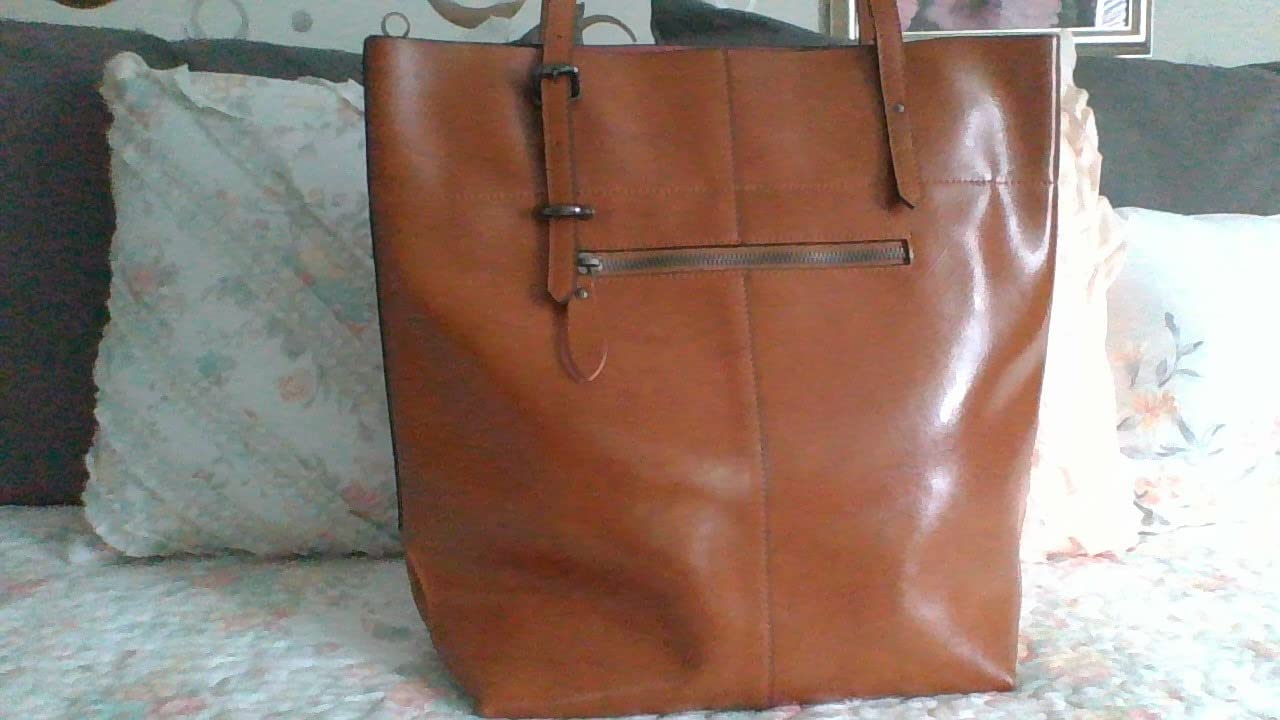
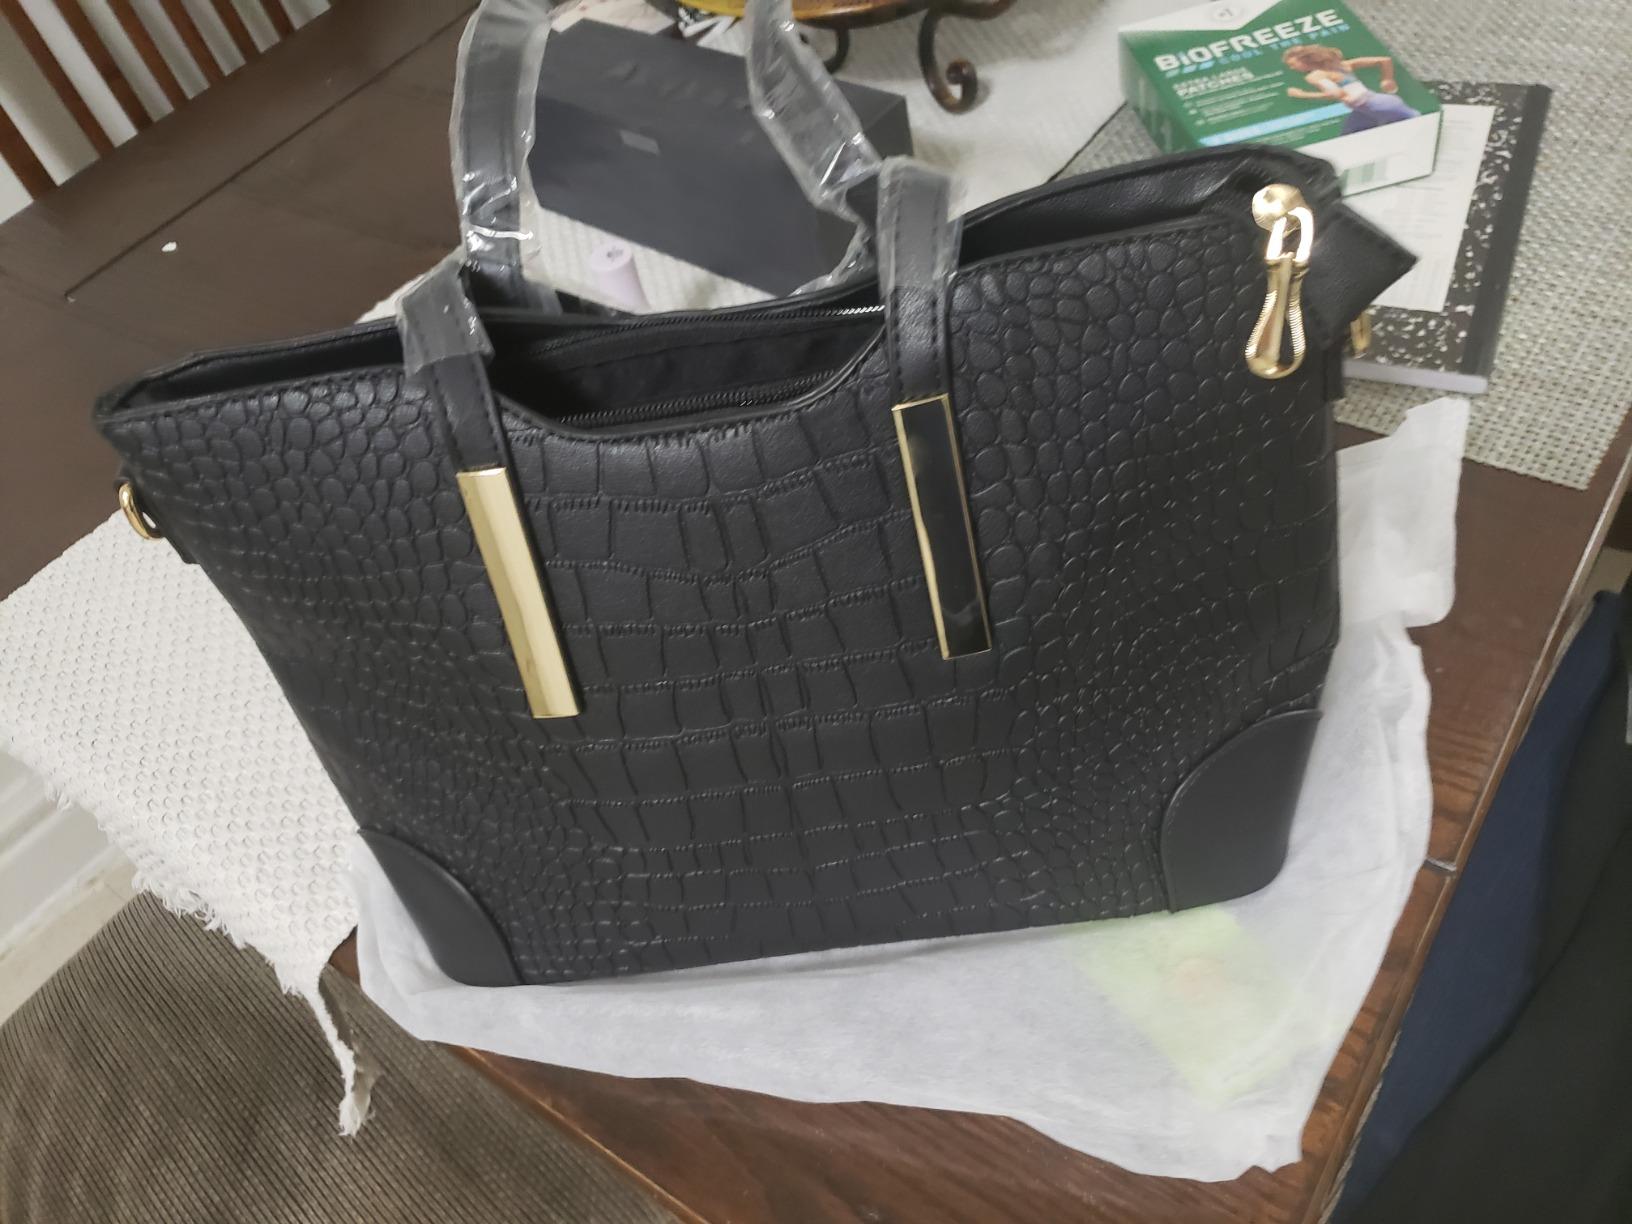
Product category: accessories_handbag
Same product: no